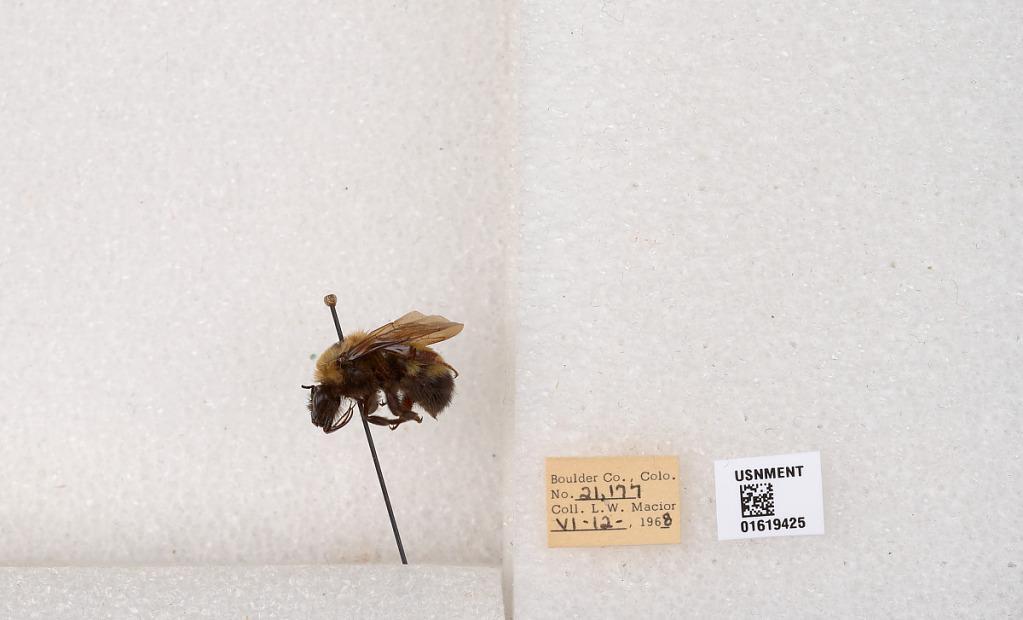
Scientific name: Bombus (Bombus) nevadensis Cresson